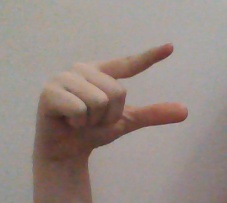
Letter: dal